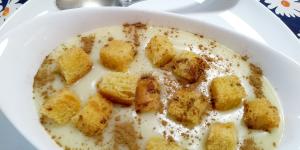
gachas dulces